Joseph II, Holy Roman Emperor

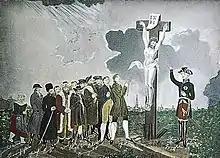
Joseph II's enlightened absolutism included the Patent of Toleration, enacted in 1781, and the Edict of Tolerance in 1782.

Joseph's participation in the Ottoman war was reluctant, attributable not to his usual acquisitiveness, but rather to his close ties to Russia, which he saw as the necessary price to be paid for the security of his people. After initial defeats, the Austrians won a string of victories in 1789, including the capture of Belgrade, a key Turkish fortress in the Balkans. These victories however would not amount to any significant gains for the monarchy. Under the threat of Prussian intervention and with the worrying state of the revolution in France, the Treaty of Sistova of 1791 ended the war with only token gains.